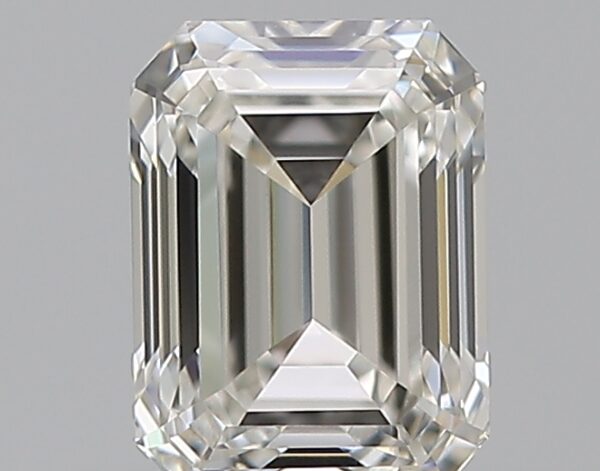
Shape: emerald
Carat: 0.5
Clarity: VVS2
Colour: H
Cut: EX
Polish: EX
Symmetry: VG
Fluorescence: N
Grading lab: GIA
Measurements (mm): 5.12 x 3.78 x 2.59